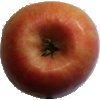
Label: apple_pink_lady